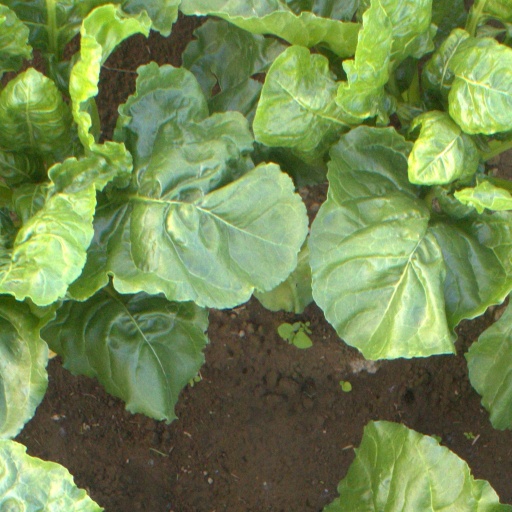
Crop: sugar beet